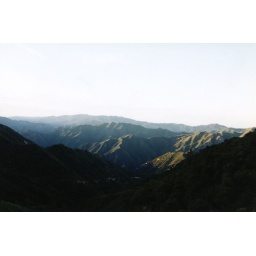
Tassajara is reached by a 12 mile long dirt road which snakes through the Santa Lucia mountain range.